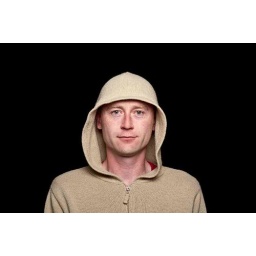
male in a hoodie funky clothes on black